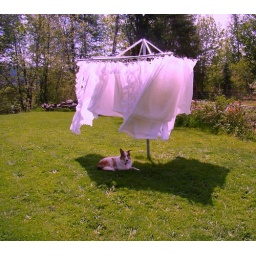
never fails..only when I hang white things out does the dog sleep under the clothesline.